Romanesque art

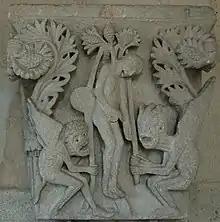
Judas Iscariot hangs himself, assisted by devils, always a favourite subject of carvers, Autun Cathedral

Images that occurred in metalwork were frequently embossed. The resultant surface had two main planes and details that were usually incised. This treatment was adapted to stone carving and is seen particularly in the tympanum above the portal, where the imagery of Christ in Majesty with the symbols of the Four Evangelists is drawn directly from the gilt covers of medieval Gospel Books. This style of doorway occurs in many places and continued into the Gothic period. A rare survival in England is that of the "Prior's Door" at Ely Cathedral. In South-Western France, many have survived, with impressive examples at Saint-Pierre, Moissac, Souillac, and La Madeleine, Vézelay – all daughter houses of Cluny, with extensive other sculpture remaining in cloisters and other buildings. Nearby, Autun Cathedral has a Last Judgement of great rarity in that it has uniquely been signed by its creator, Giselbertus.